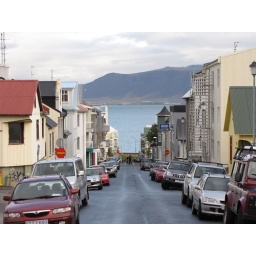
a side street going toward the water in Reykjavik, Iceland